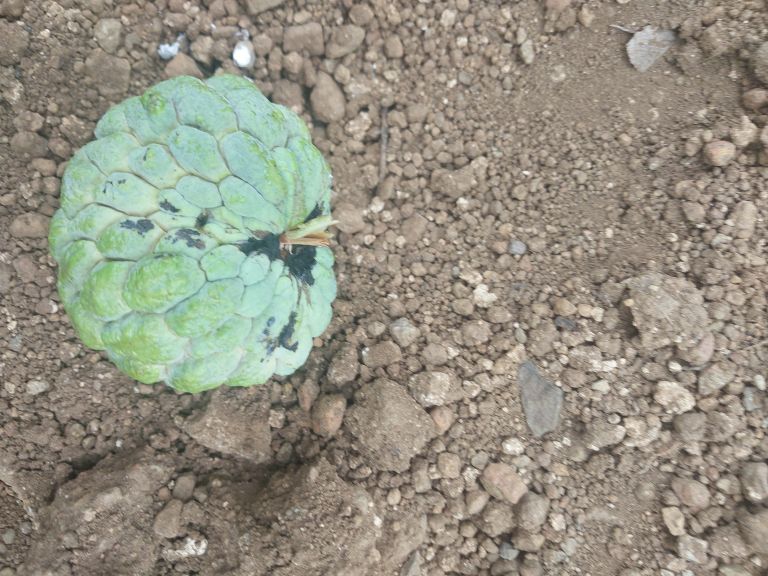
Disease label: Blank Canker